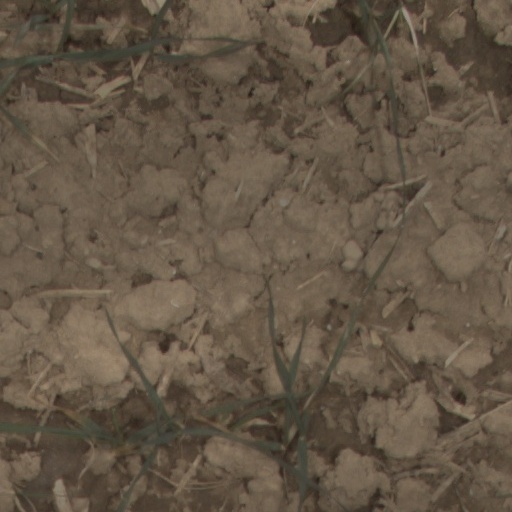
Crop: wheat